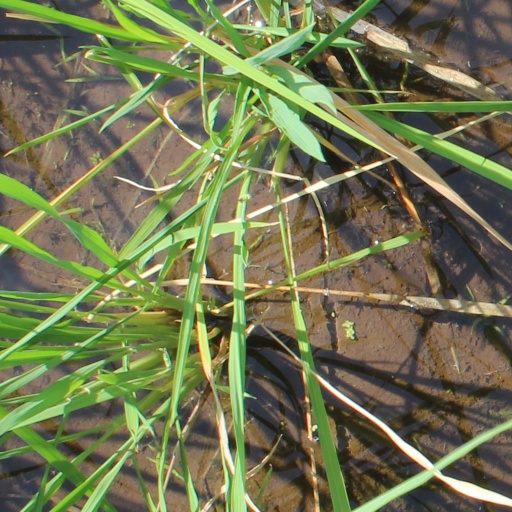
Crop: rice